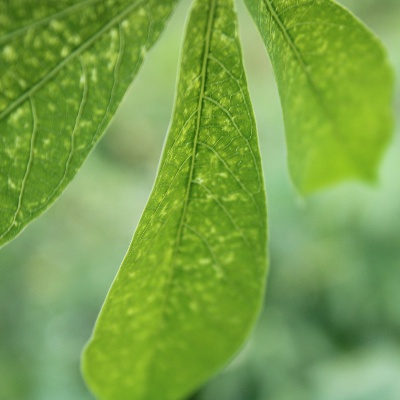
Crop: Cassava
Condition: green mite